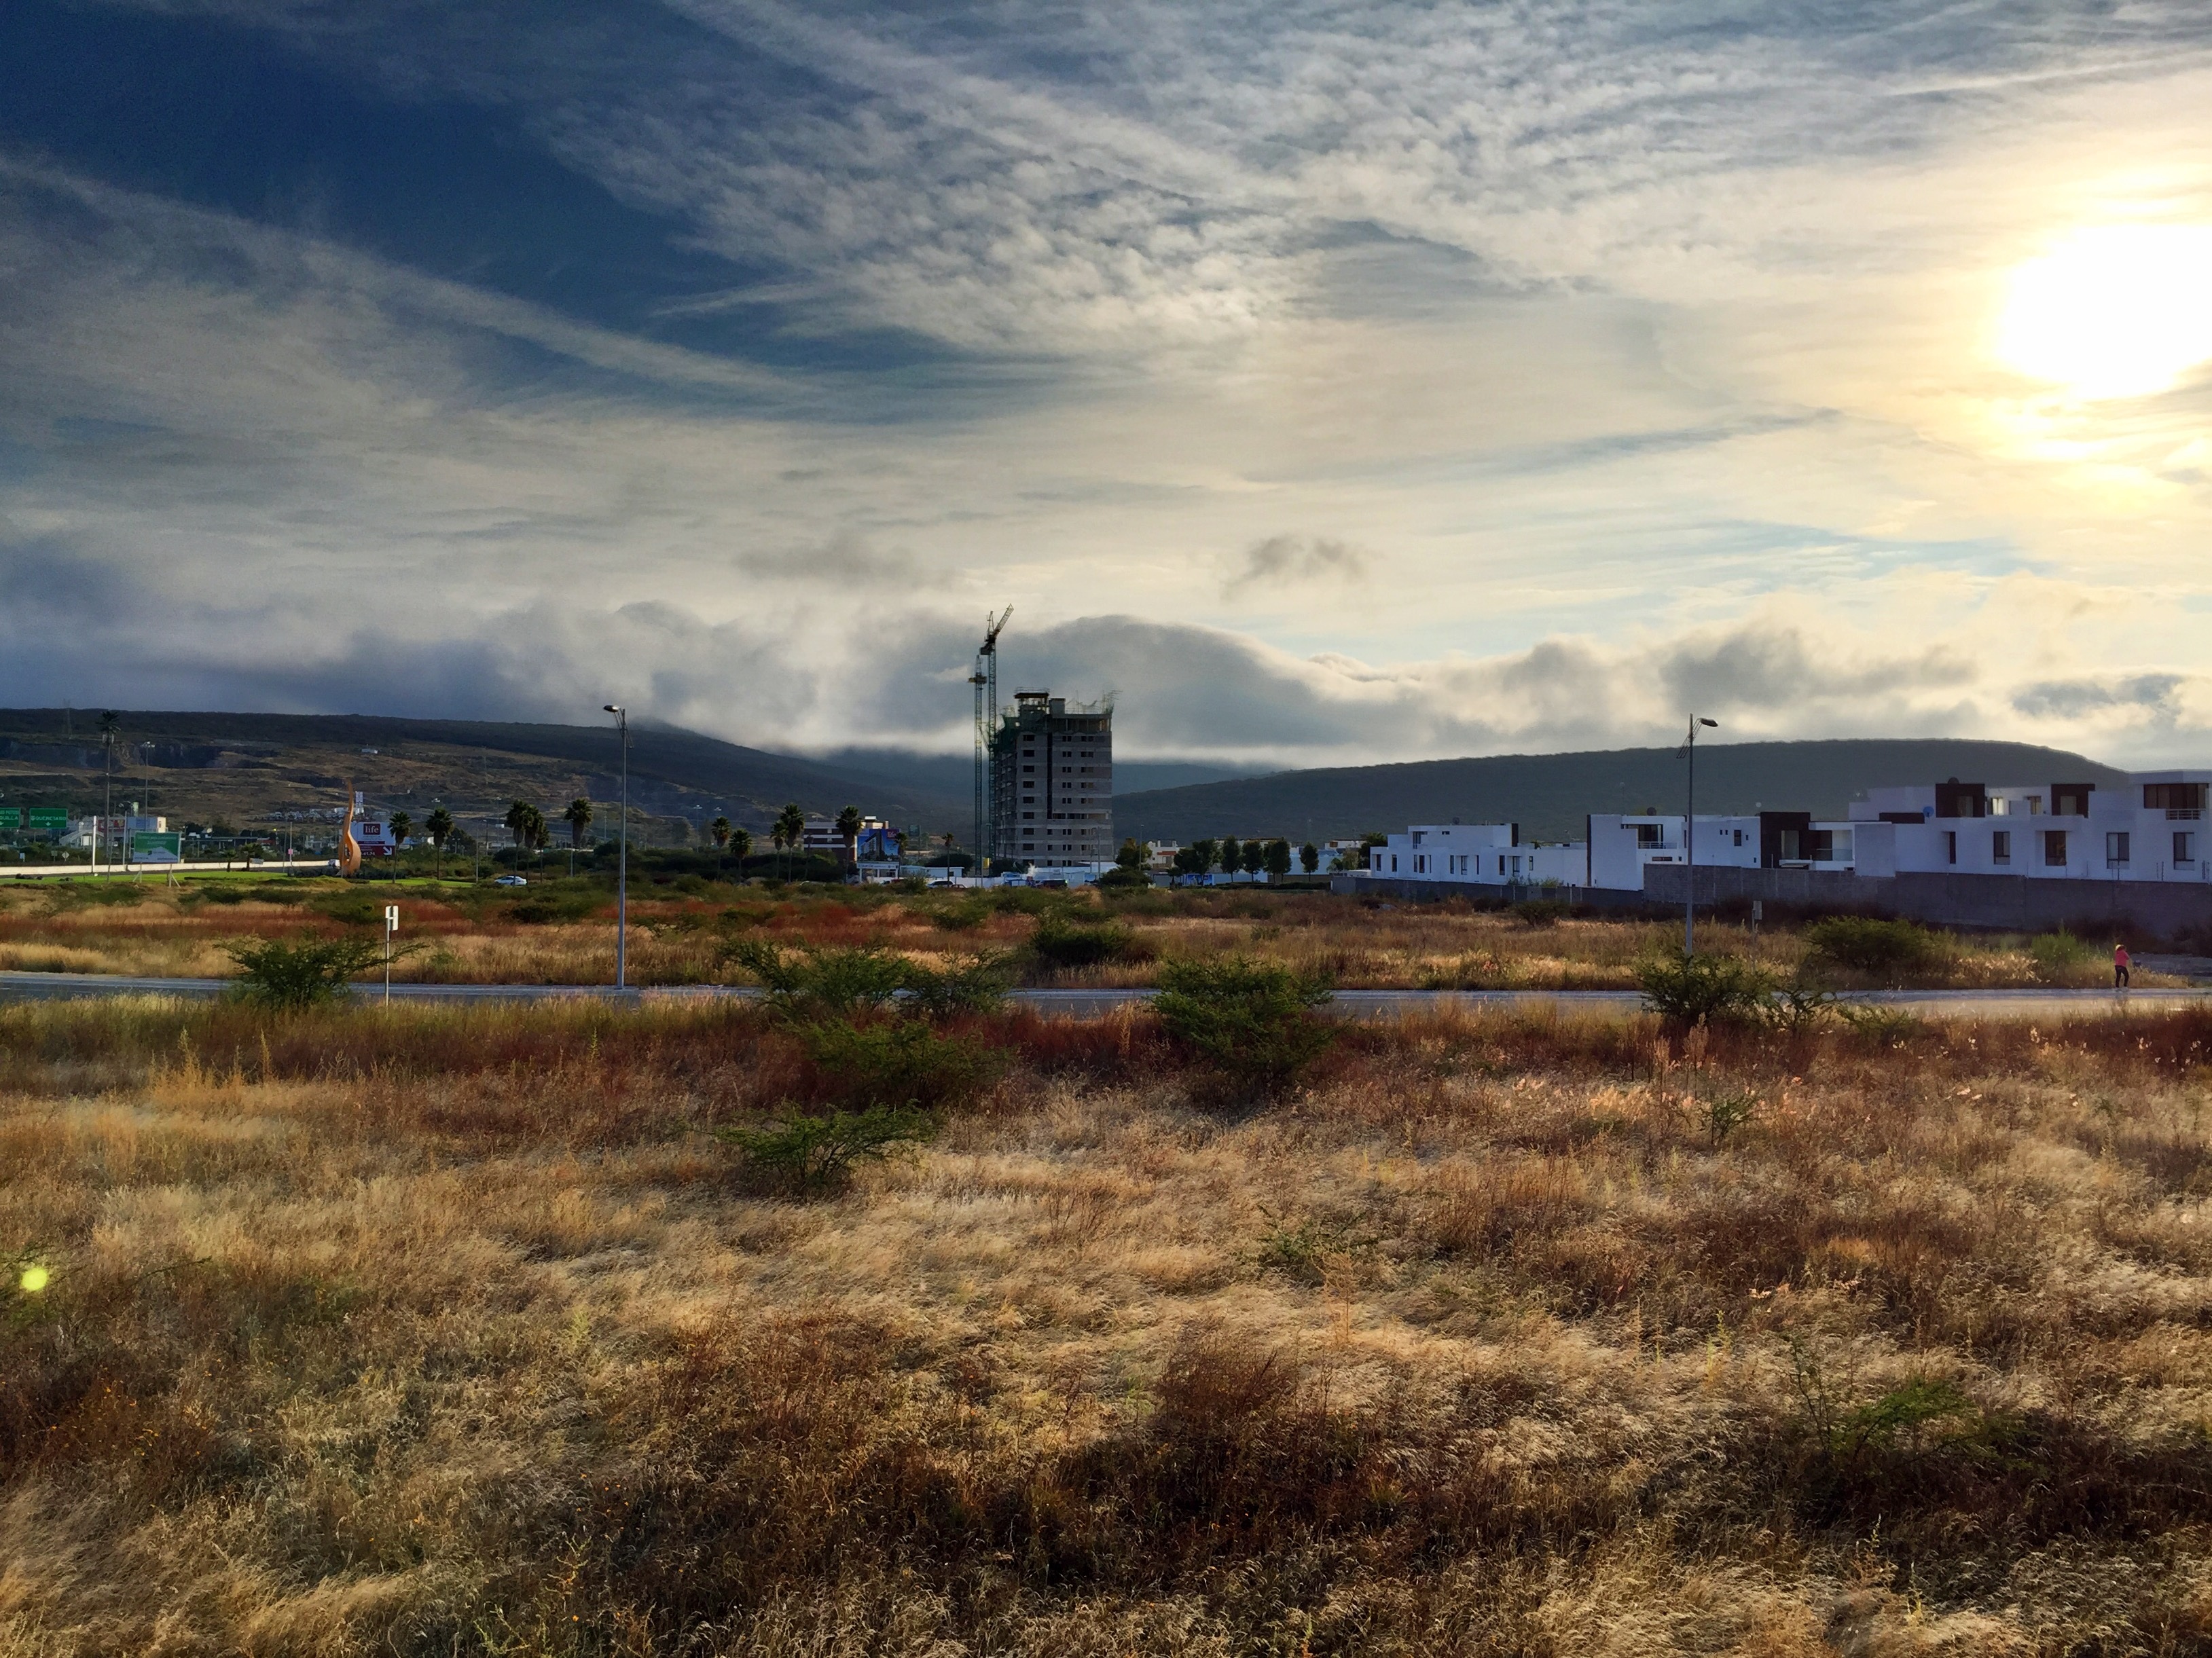
landscape, sea, coast, horizon, cloud, lighthouse, sky, sunset, morning, hill, shore, panorama, dusk, evening, tower, rural area